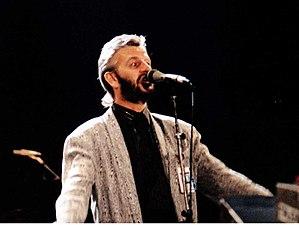
Ringo Starr sur scène en 1987 pour promouvoir l'association ""Prince's Trust""."
Sir Richard Starkey, mieux connu sous son nom de scène Ringo Starr, est un musicien, chanteur, batteur, auteur-compositeur-interprète et acteur britannique né le 7 juillet 1940 à Liverpool.
Mother est une chanson de John Lennon parue sur l'album John Lennon/Plastic Ono Band. Elle a ensuite fait l'objet d'un single, aux États-Unis uniquement, dont la face B est la chanson Why, composée par Yoko Ono.